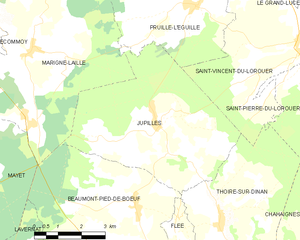
Carte des communes françaises